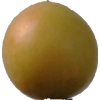
Label: cherry_wax